Il mio canto libero (song)

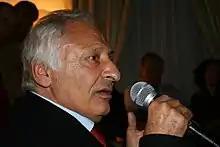
Mogol wrote the lyrics of the song, inspired by his relationship with a young woman after his separation from his wife.

"Il mio canto libero" was written by Mogol and Battisti, and it was produced by Battisti himself. As revealed by Mogol after Battisti's death, it was initially proposed to Mina, who refused to record the song, because she felt it was not strong enough to become a hit.